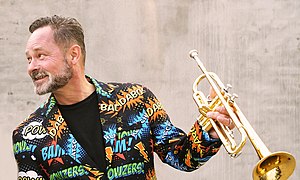
Mek Pek
Mek Pek er en dansk sanger og skuespiller.